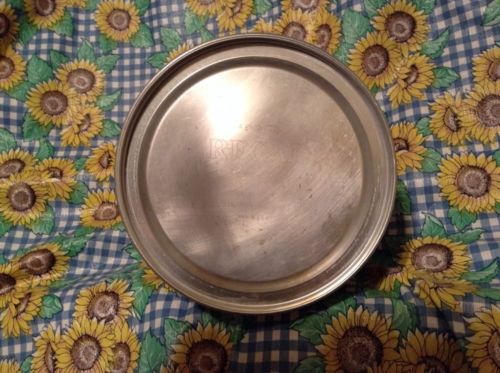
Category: kettle